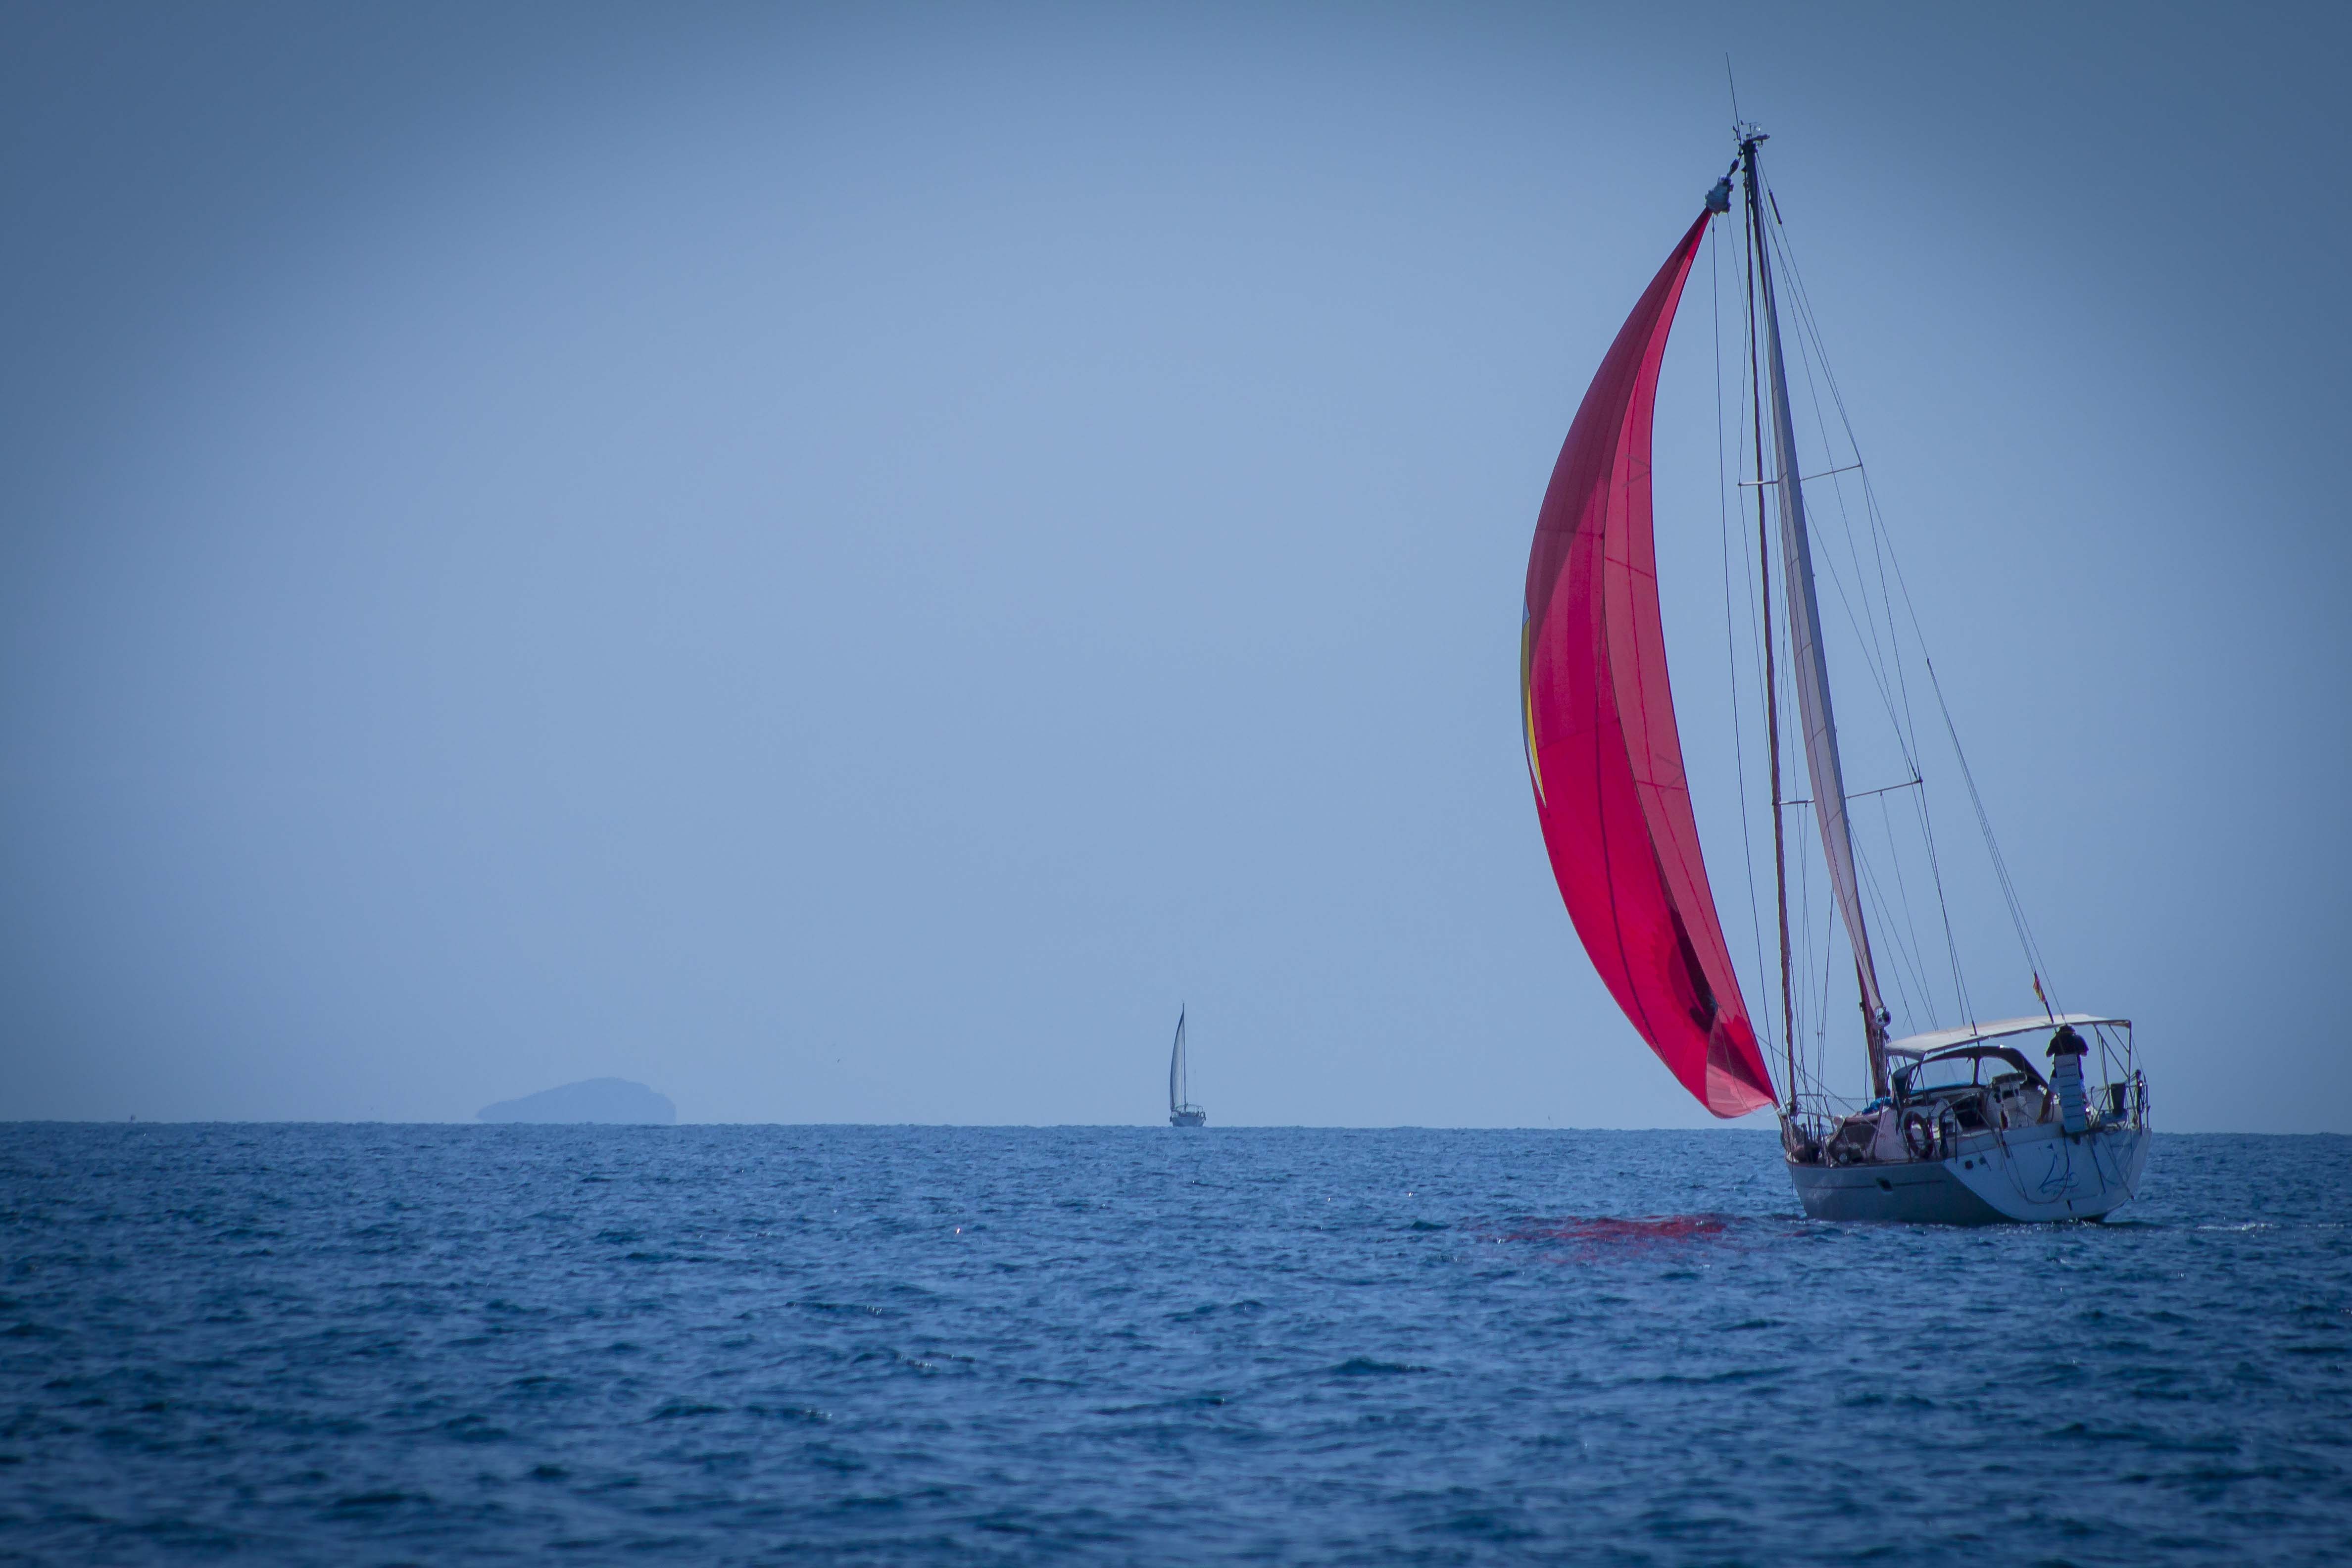
landscape, sea, ocean, horizon, boat, wind, ship, vehicle, mast, sailing, blue, sailboat, candles, sail, watercraft, sailing ship, yacht racing, windsports, sailboat racing